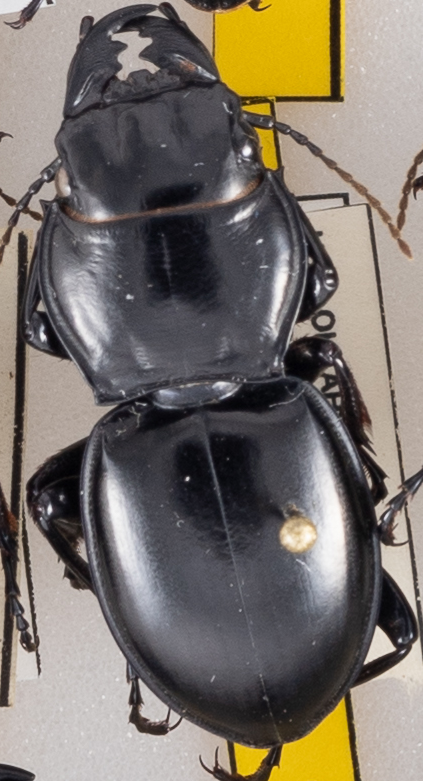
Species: Pasimachus californicus
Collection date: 2022-06-29
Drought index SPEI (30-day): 0.24
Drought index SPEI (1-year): -1.13
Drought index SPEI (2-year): -0.9